Aberdour railway station

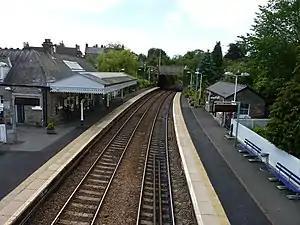
Aberdour station

Aberdour railway station is a railway station in the village of Aberdour, Fife, Scotland. The station is managed by ScotRail and is on the Fife Circle Line.